Afghan Americans

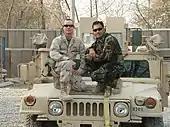
A U.S. soldier with an Afghan American interpreter in Jalalabad, Nangarhar Province, Afghanistan.

A news reporter in 2001 randomly stated, without providing any references or sources, that there were 200,000 Afghan Americans. This wild assumption probably included Afghan Canadians. According to the U.S. Census Bureau, there were approximately 65,972 Afghan-Americans in 2006. The American Community Survey (ACS) estimated a total of 94,726 Afghan foreign-born immigrants were residing and working in the United States in 2016, which shows a 30% increase in the last ten years. Since 2005, thousands of Afghans have been admitted to the United States under the Special Immigrant Visa (SIV) program. Congress passed the Afghan Allies Protection Act of 2009, which was extended in 2014. Afghans who had put their lives at risk during the US-led war in Afghanistan became eligible for SIVs. This program for Afghans created a legal pathway towards U.S. citizenship for the recipients and their immediate family members.